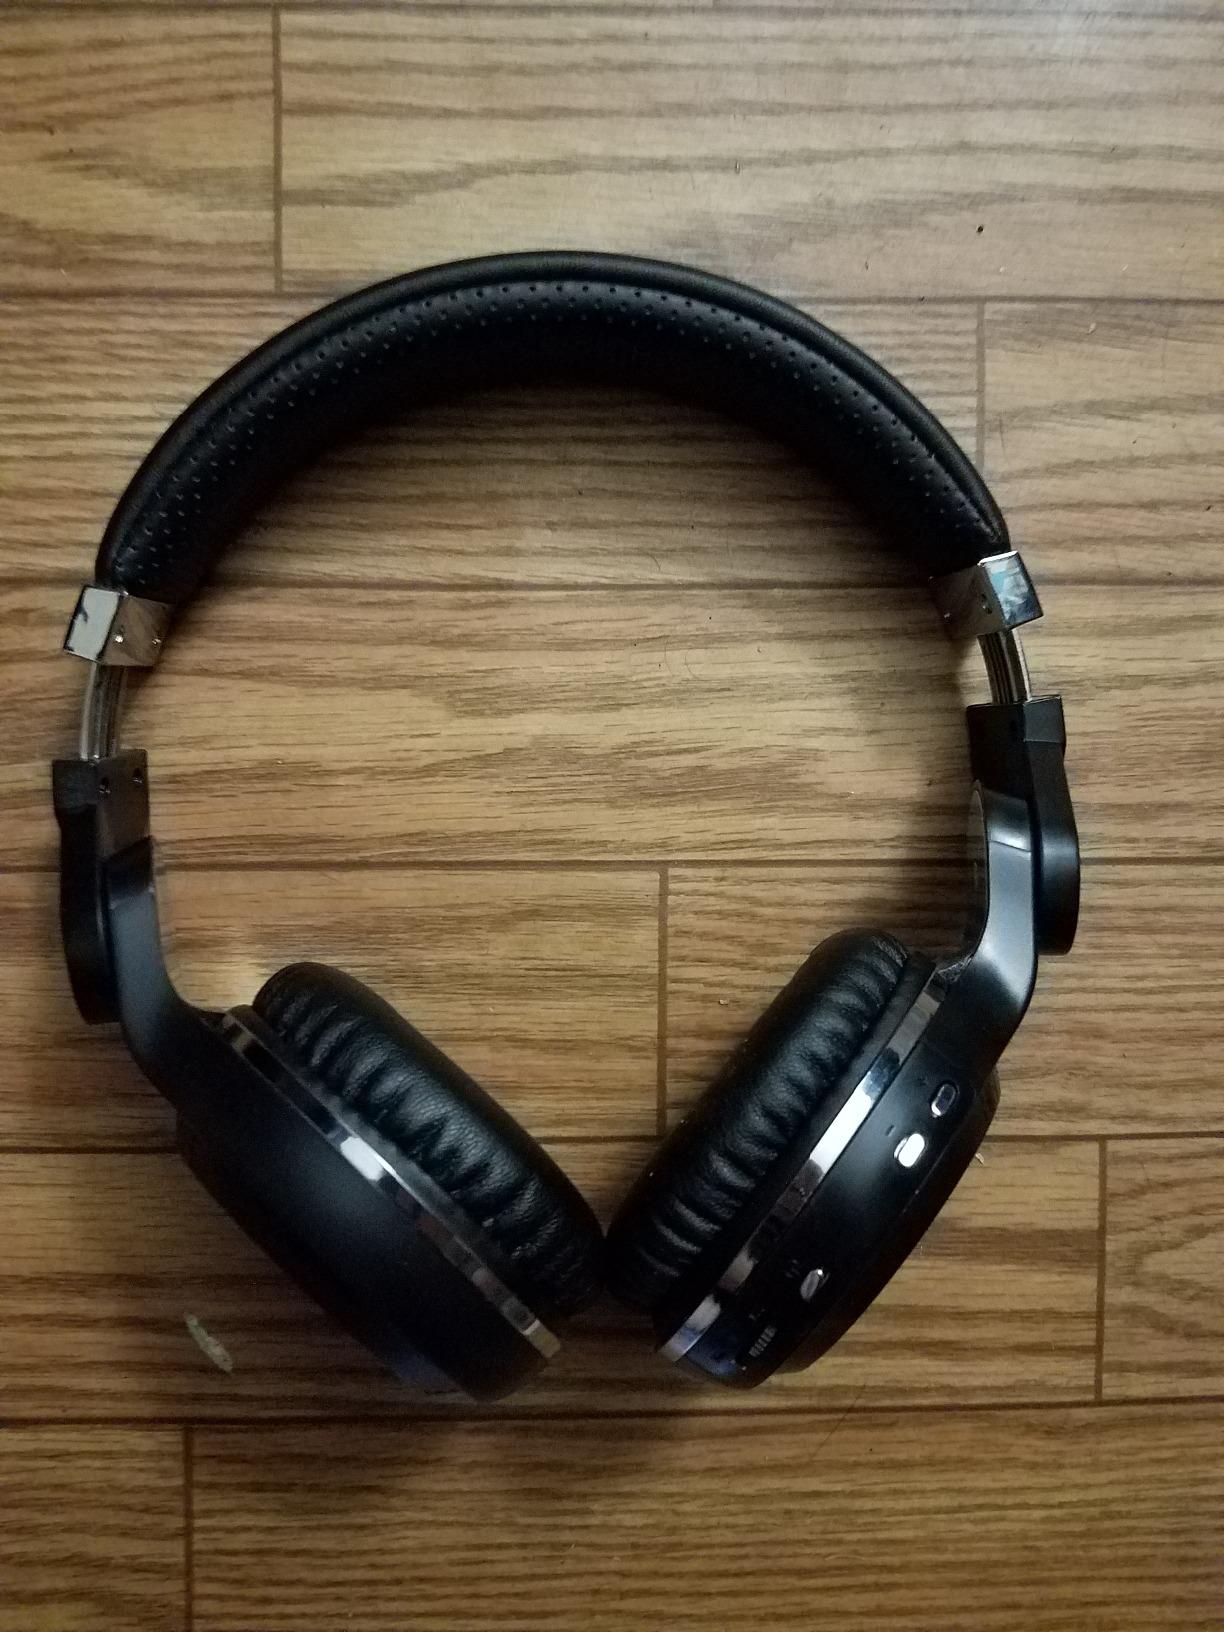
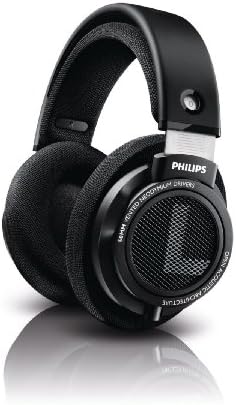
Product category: headphones
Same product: no